Maria Himmelfahrt (Bolzano)

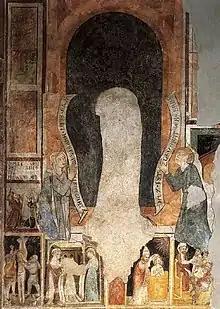
The donor portrait of the Bozner husband and wife Konrad and Irmgard Chrille (Krille) in the right side aisle with the painted banners, early 14th century

Around 1300, a reconstruction of the church was begun in late Gothic style to meet the increased demands of the city of Bozen, which had grown intensely both in terms of population and territory. The new church was completed in 1519 with the construction of the tower in late Gothic style, designed by the Augsburg master mason Burkhard Engelberg and finished by Hans Lutz of Schussenried. From the same period is the late Gothic pulpit of sandstone with the reliefs of the four Church Fathers and the four Evangelist portraits. The pulpit was partially destroyed by Allied bombardments of 1943–1944 and rebuilt in 1949.